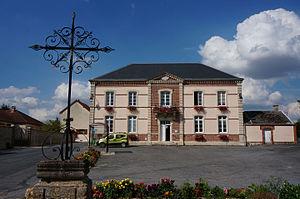
Vraux est une commune française, située dans le département de la Marne en région Grand Est.